Wisden Trophy

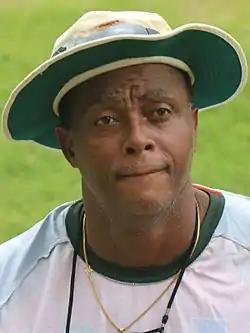
In the first match of the 2000 series Courtney Walsh became the first player to reach 450 wickets in Test cricket.

Jimmy Adams was selected as the West Indies captain, while Hussain captained the England side. This five Test series was to be Ambrose's last. It was dominated by the ball, with a bowler claiming a five wicket haul on seven occasions, while there were only three centuries.